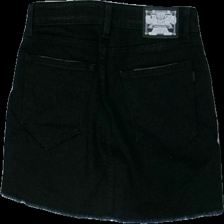
View: back
Type: Skirt
Category: Ladies
Brand: Crocker
Colors: Black
Material: 88% cotton 12% polyester
Cut: Regular
Size: XS
Season: Summer
Trend: Denim
Damage location: middle center
Damage 2 location: top center
Damage 3 location: middle right
Price range: 50-100
Recommended usage: Reuse
Description: svart jeans kjol